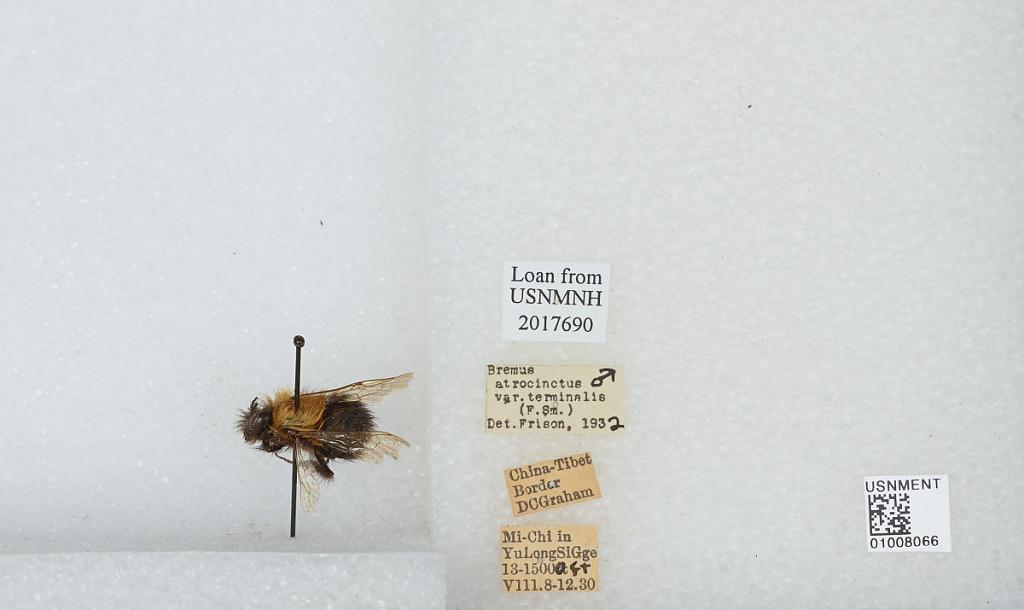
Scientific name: Bombus (Festivobombus) festivus Smith
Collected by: D. Graham
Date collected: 1930-8-8
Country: China
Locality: Yu Long Si Gge
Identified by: Frison